The Man Who Saved the World

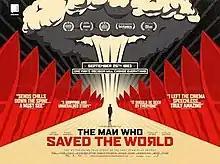
Cinema poster

The Man Who Saved the World is a 2013 feature-length Danish documentary film by filmmaker Peter Anthony about Stanislav Petrov, a former lieutenant colonel of the Soviet Air Defence Forces and his role in preventing the 1983 Soviet nuclear false alarm incident from leading to nuclear holocaust.